Crusades after the fall of Acre, 1291–1399

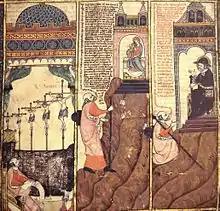
Scenes from the life of Raymond Lull, from a 14th-century manuscript

Ramon Lull was one of the luminaries of the schools of the Middle Ages and stands out as a latter apostle of the crusades. Lull viewed the teaching of the languages of the East as an effective means of annihilating Islam and the domination of its disciples. He made a pilgrimage to Palestine, travelled through Syria, Armenia, Egypt and Tunisia, and returned to Europe to describe the miserable treatment of Christians there. In 1305 and again in 1309, Lull wrote proposals for crusades to James II of Aragon. Both advised opening the Spain-to-Africa route to the Holy Land that required first a crusade against the Kingdom of Granada. With papal support, the Siege of Algeciras was launched by James II and Ferdinand IV of Castile in July 1309.